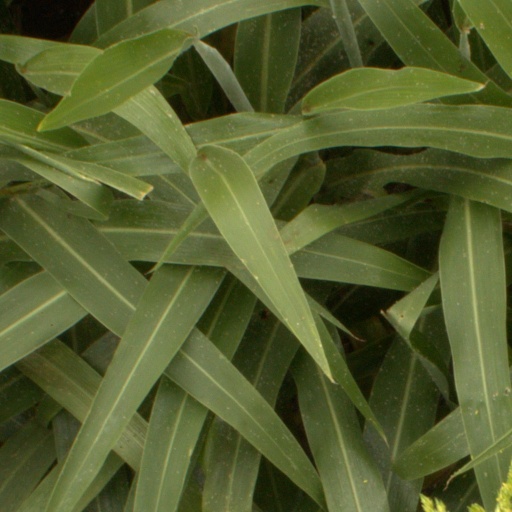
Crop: sorghum